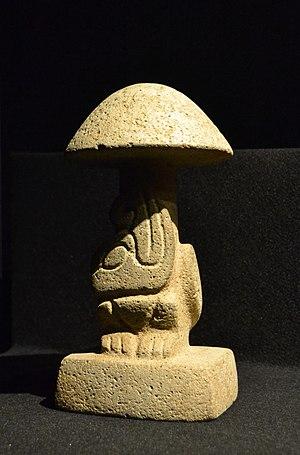
Les macromycètes ou macrochampignons sont des champignons dont la fructification est visible à l'œil nu. Ils s'opposent en cela aux micromycètes ou microchampignons qui ne peuvent être observé qu'au microscope, comme les levures ou les moisissures. Il s'agit d'une notion vague, aux limites peu claires, et qui ne recouvre aucune réalité évolutive ou taxinomique tangible. Elle est souvent utilisée pour désigner de manière savante les « champignons » de la langue courante, c'est-à-dire ceux susceptibles d'être récoltés pour l'alimentation ou d'autres usages.